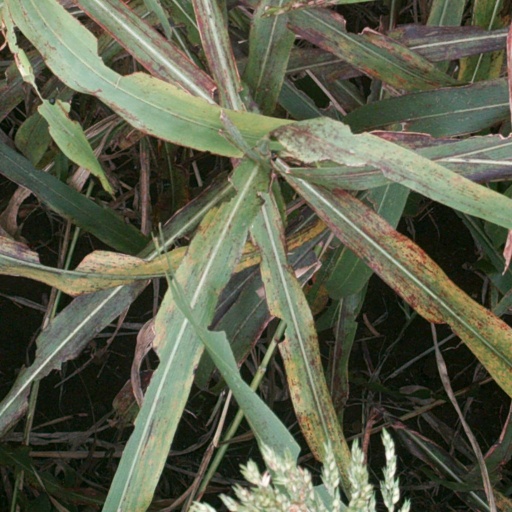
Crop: sorghum